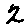
Label: 2